Union of Bessarabia with Romania

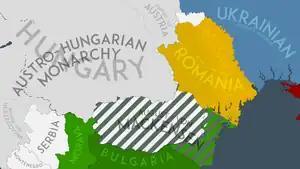
Romania on 9 April 1918, after the Sfatul Tarii of the Moldovan Democratic Republic voted to unite with Romania.

The 1812 Treaty of Bucharest between the Ottoman Empire and the Russian Empires provided for Russian annexation of the eastern part of the territory of the Principality of Moldavia, as well as the Turkish-ruled regions of Khotyn and Budjak (Southern Bessarabia). At first, the Russians used the name "Oblast of Moldova and Bessarabia", allowing a large degree of autonomy, but in 1828 Russia suspended the self-administration and called it the Governorate of Bessarabia, or simply Bessarabia. While the northeastern part of Moldavia, called Bukovina, was similarly annexed by the Austrian Empire, the western part of Moldavia remained an autonomous principality, and in 1859, united with Wallachia to form the Kingdom of Romania. In 1856, the Treaty of Paris returned the south of Bessarabia to Moldavia, but in 1878, the Kingdom of Romania returned them to the Russian Empire as a result of the Treaty of Berlin.